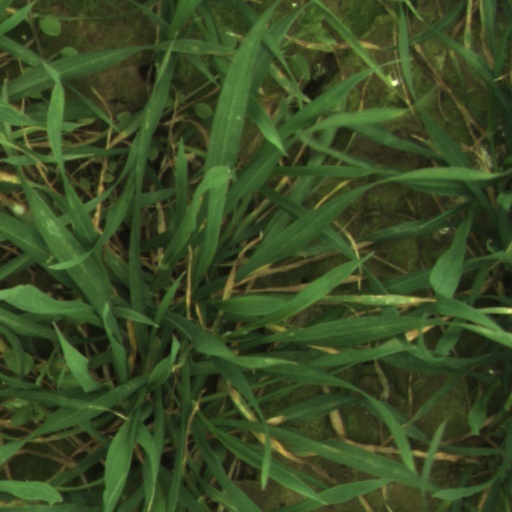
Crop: wheat